Robert Wynn Williams

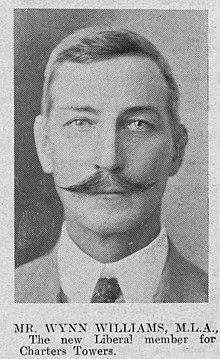
Robert Wynn Williams in 1912

Robert Godfrey Wynn Williams (11 September 1864 – 8 September 1929) was a solicitor and member of the Queensland Legislative Assembly.